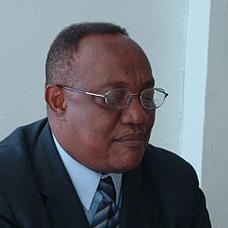
Age: 65